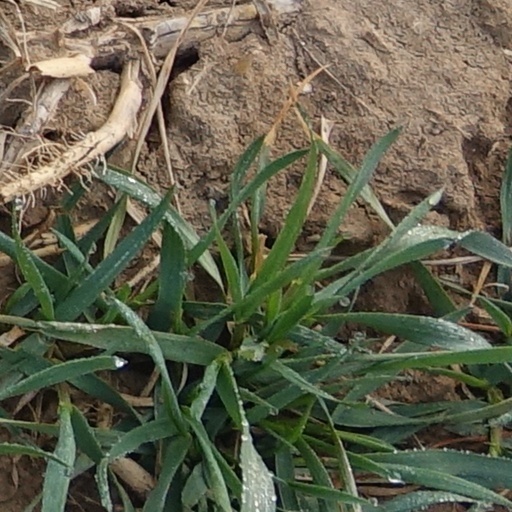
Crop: wheat